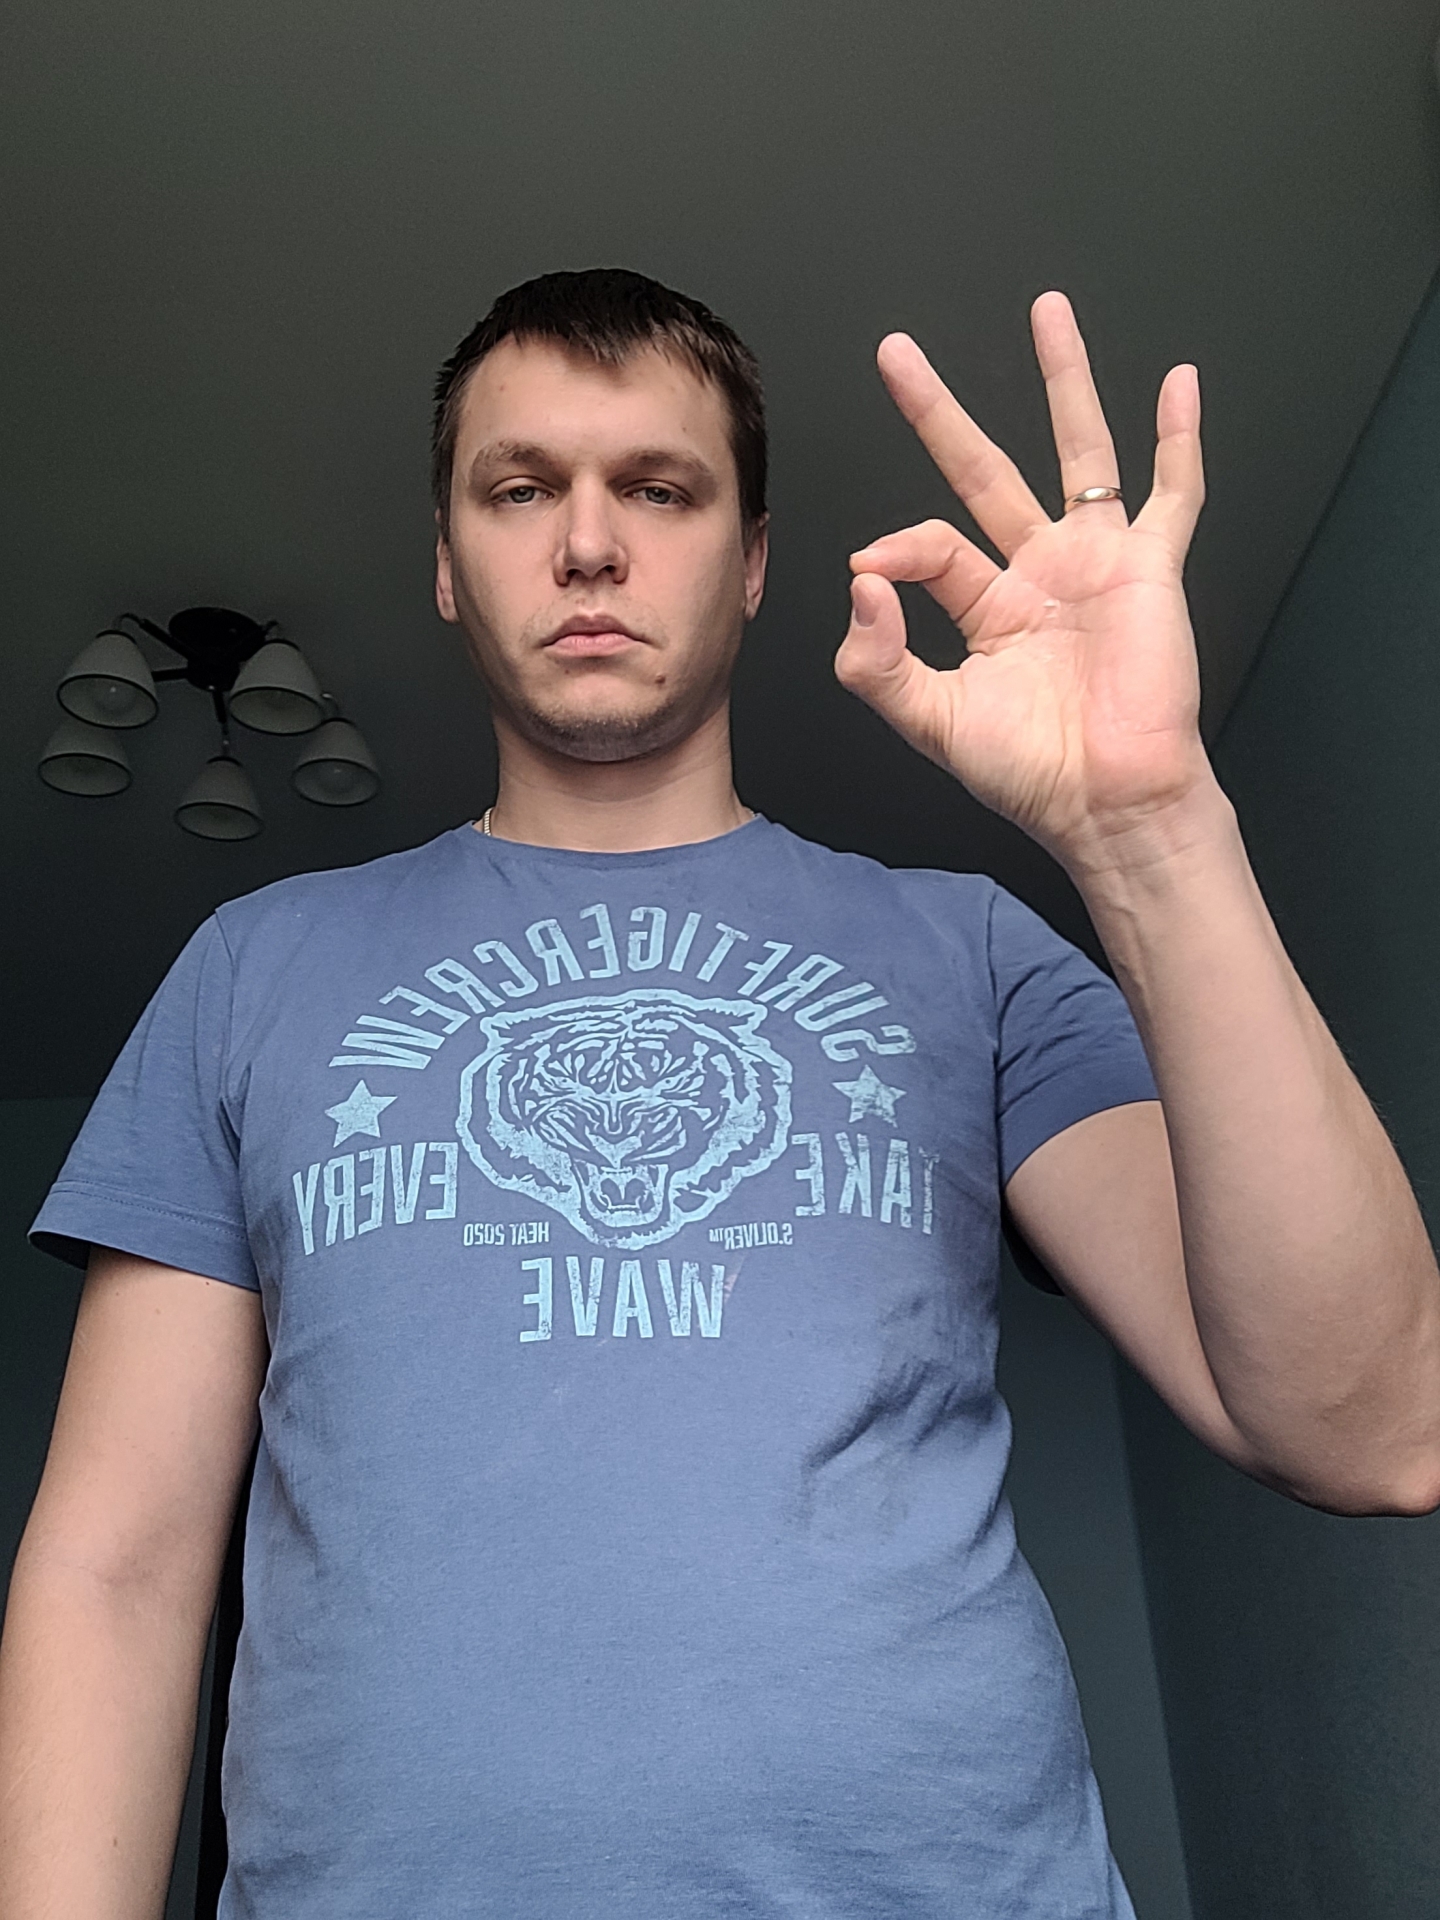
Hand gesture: ok